Michael Kaluta

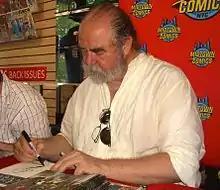
Kaluta sketching Howard the Duck on a copy of "Fear Itself: Fearsome Four", at a June 8, 2011 Midtown Comics appearance

Kaluta's early work included a three-page adventure story, "The Battle of Shiraz", in Charlton Comics "Flash Gordon" #18 (Jan. 1970) and an adaptation of Edgar Rice Burroughs's "Carson of Venus" novels for DC Comics.